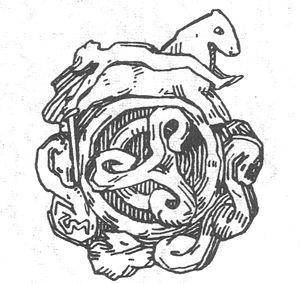
Halfdan le Doux était le fils du roi norvégien Eystein Halfdansson, de la Maison de Yngling. Il succéda à son père comme roi, selon la Heimskringla (ou Saga des rois de Norvège). Il était le roi de Romerike et de Vestfold.